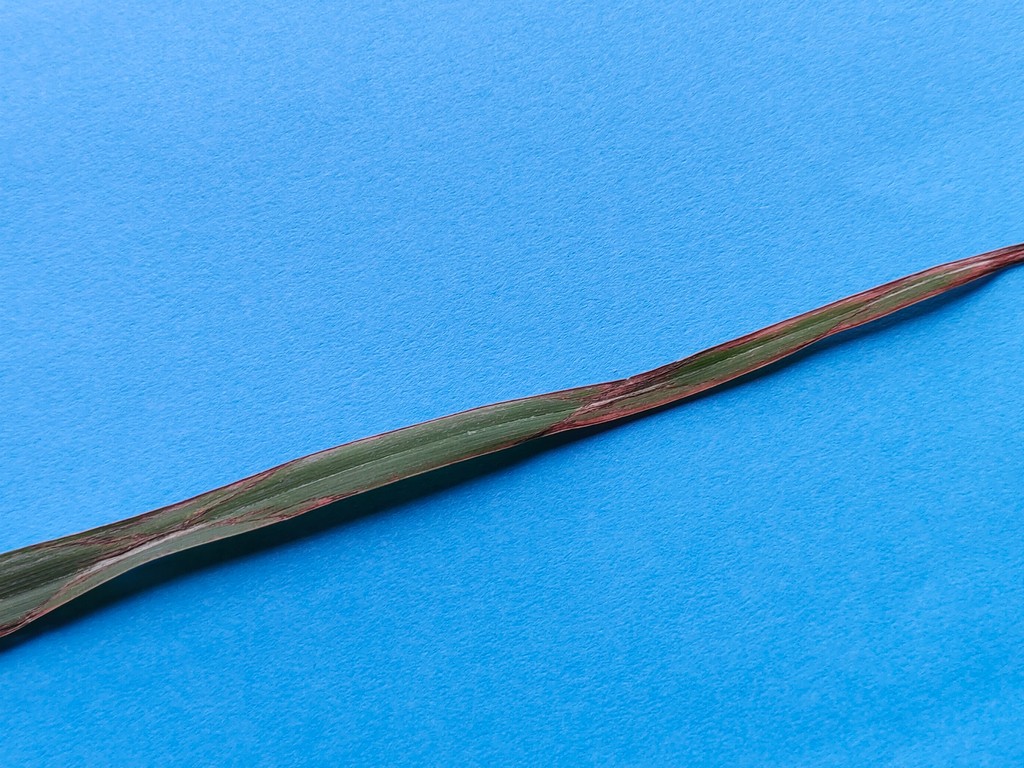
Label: Unhealthy